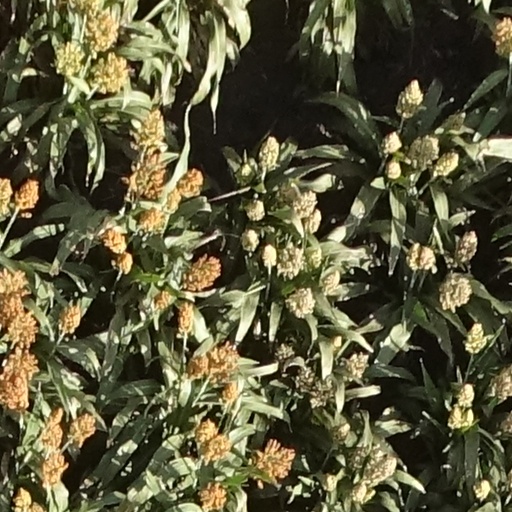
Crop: sorghum